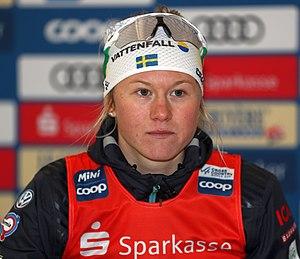
Maja Dahlqvist est une fondeuse suédoise, née le 15 avril 1994. Pour sa première apparaition à des championnats du monde de ski nordique, lors de l'édition de 2019 à Seefeld, elle remporte la médaille d'or du sprint par équipes, associée à Stina Nilsson.